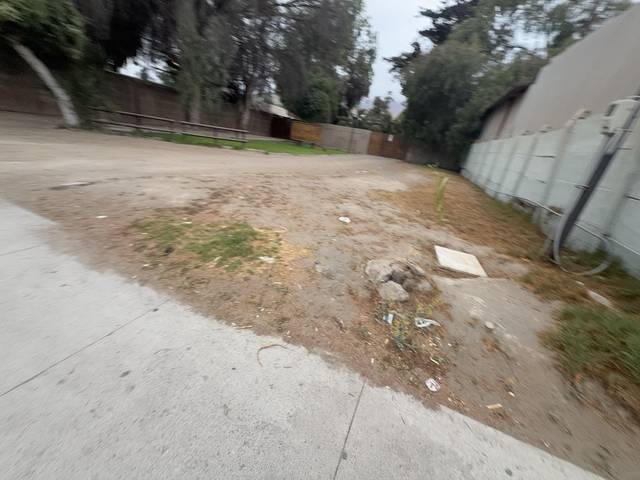
Region: Chile
Coordinates: -27.389, -70.304